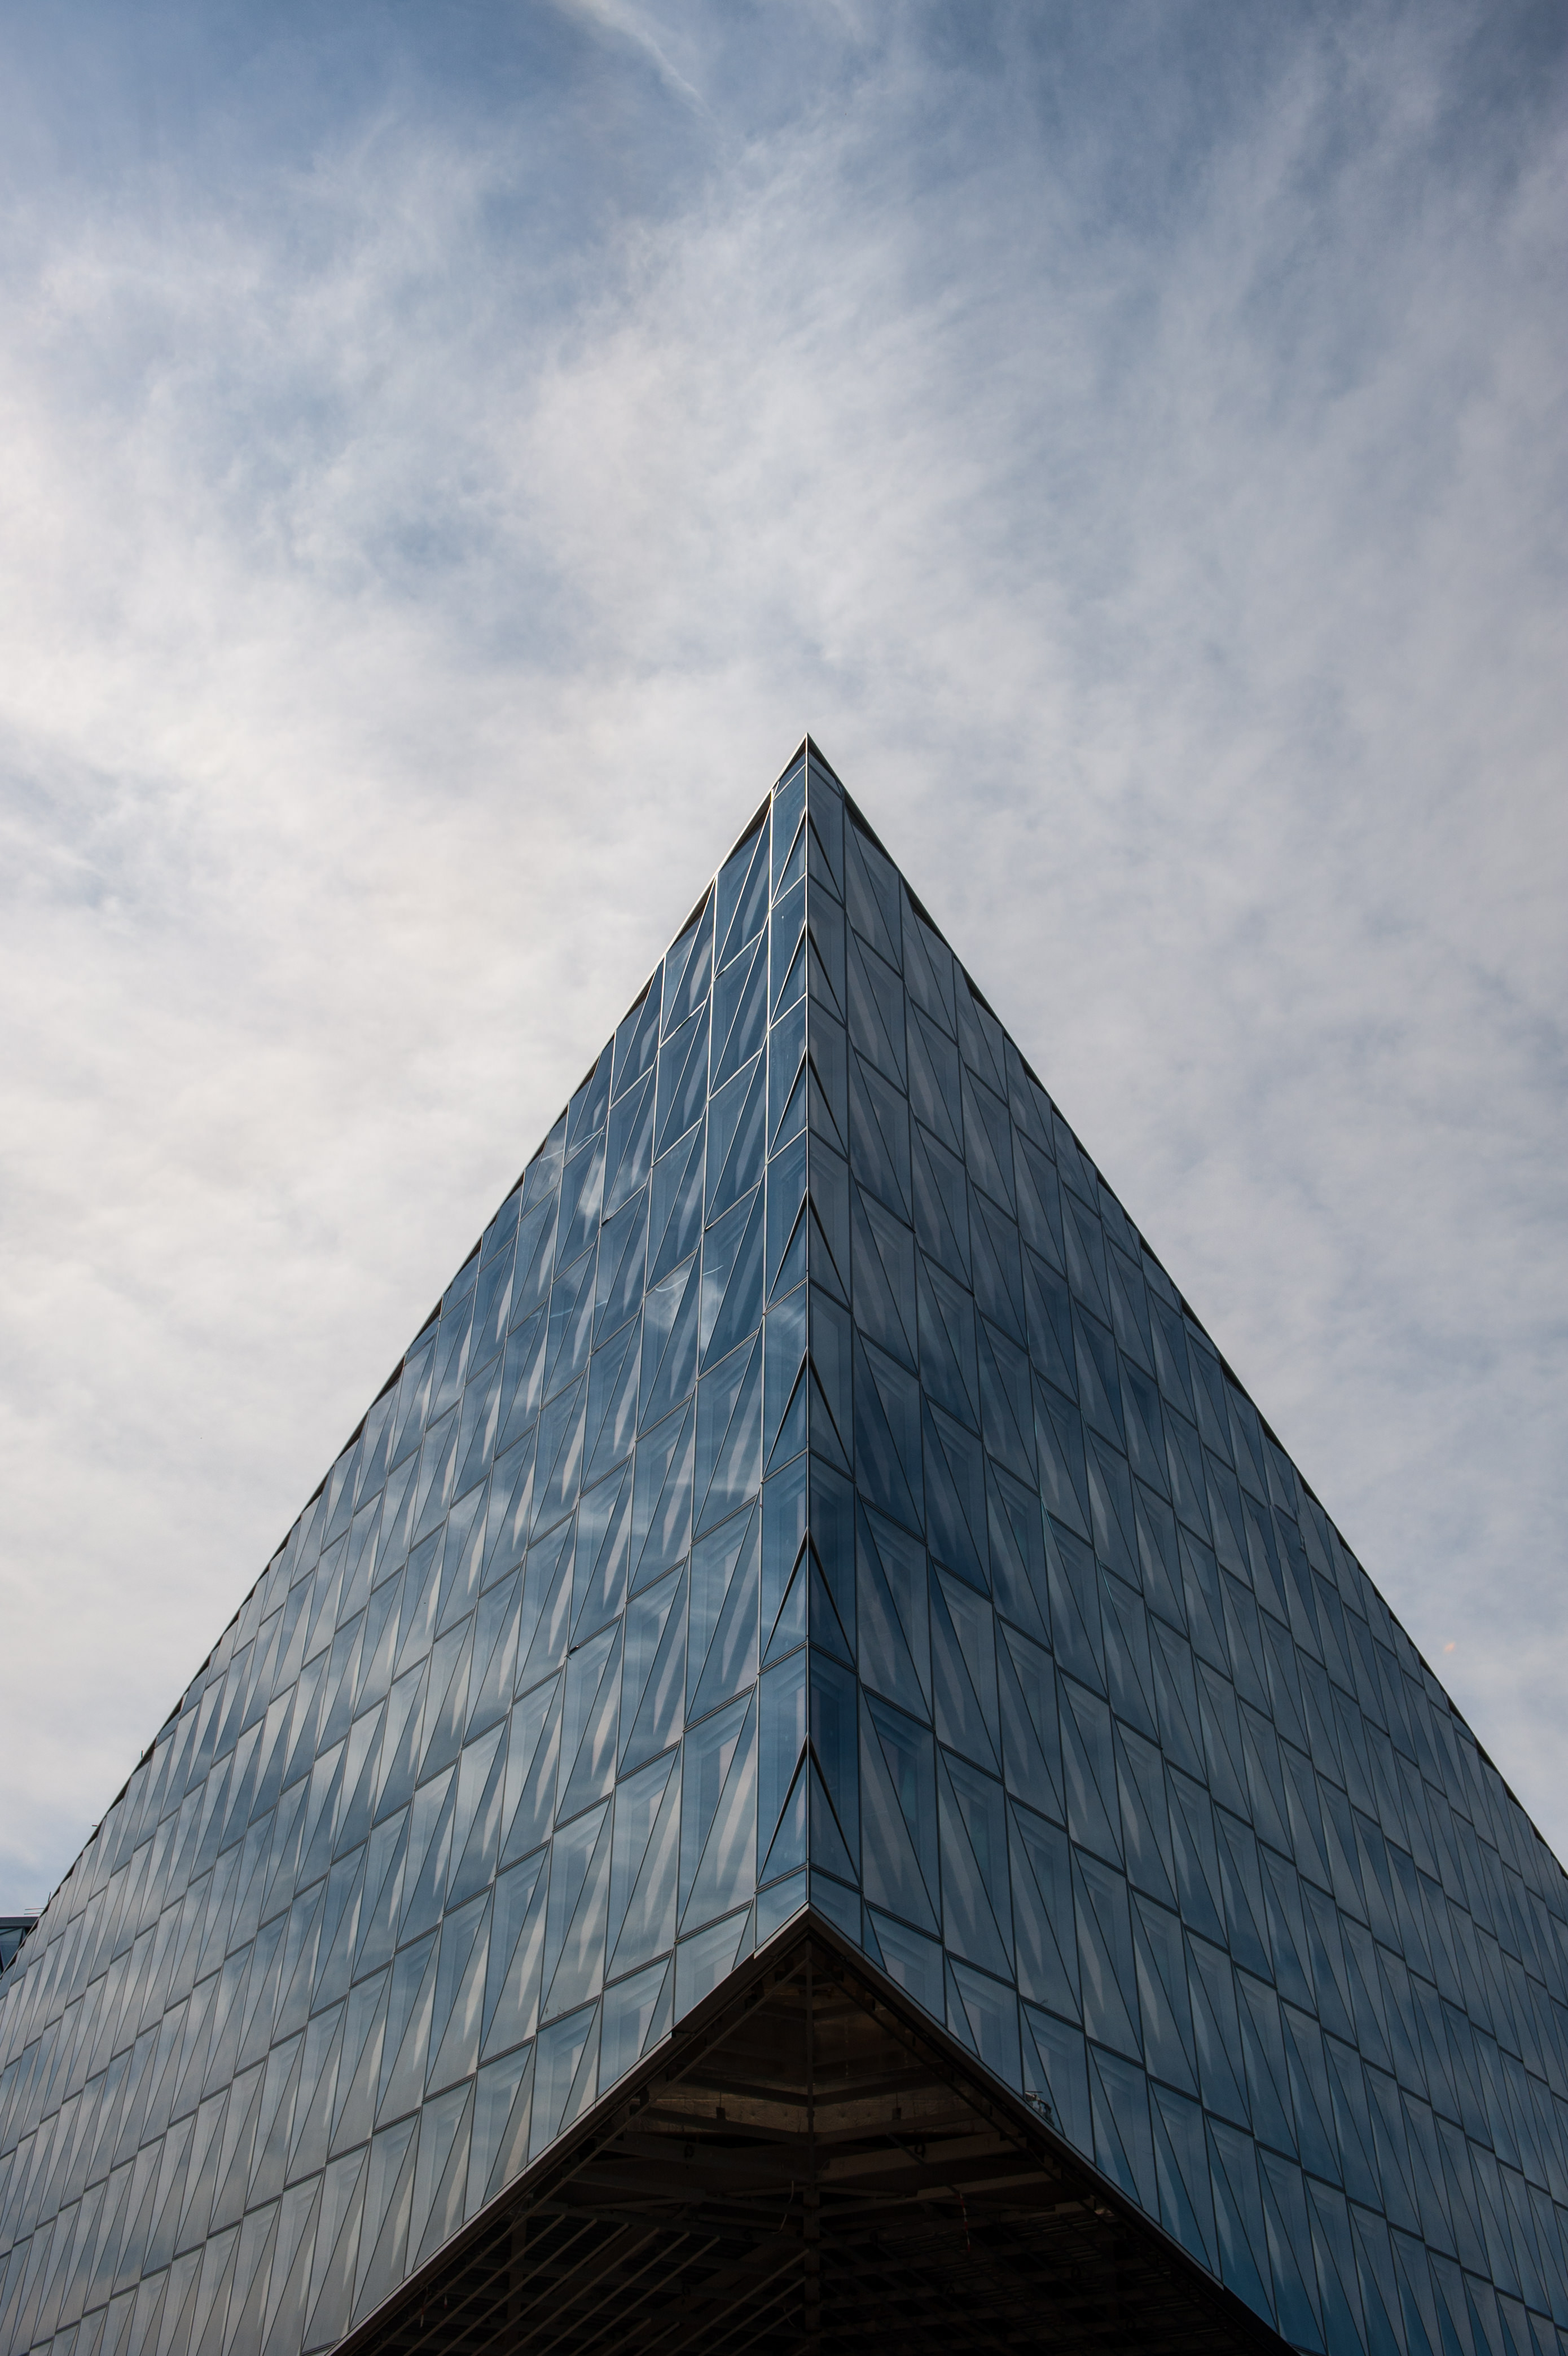
wing, cloud, architecture, sky, sunlight, glass, perspective, roof, building, skyscraper, monument, line, reflection, tower, landmark, facade, blue, modern, tower block, clouds, symmetry, shape, low angle shot, atmosphere of earth